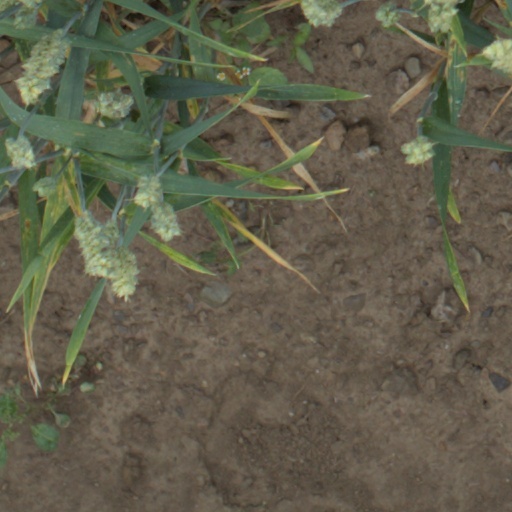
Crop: wheat